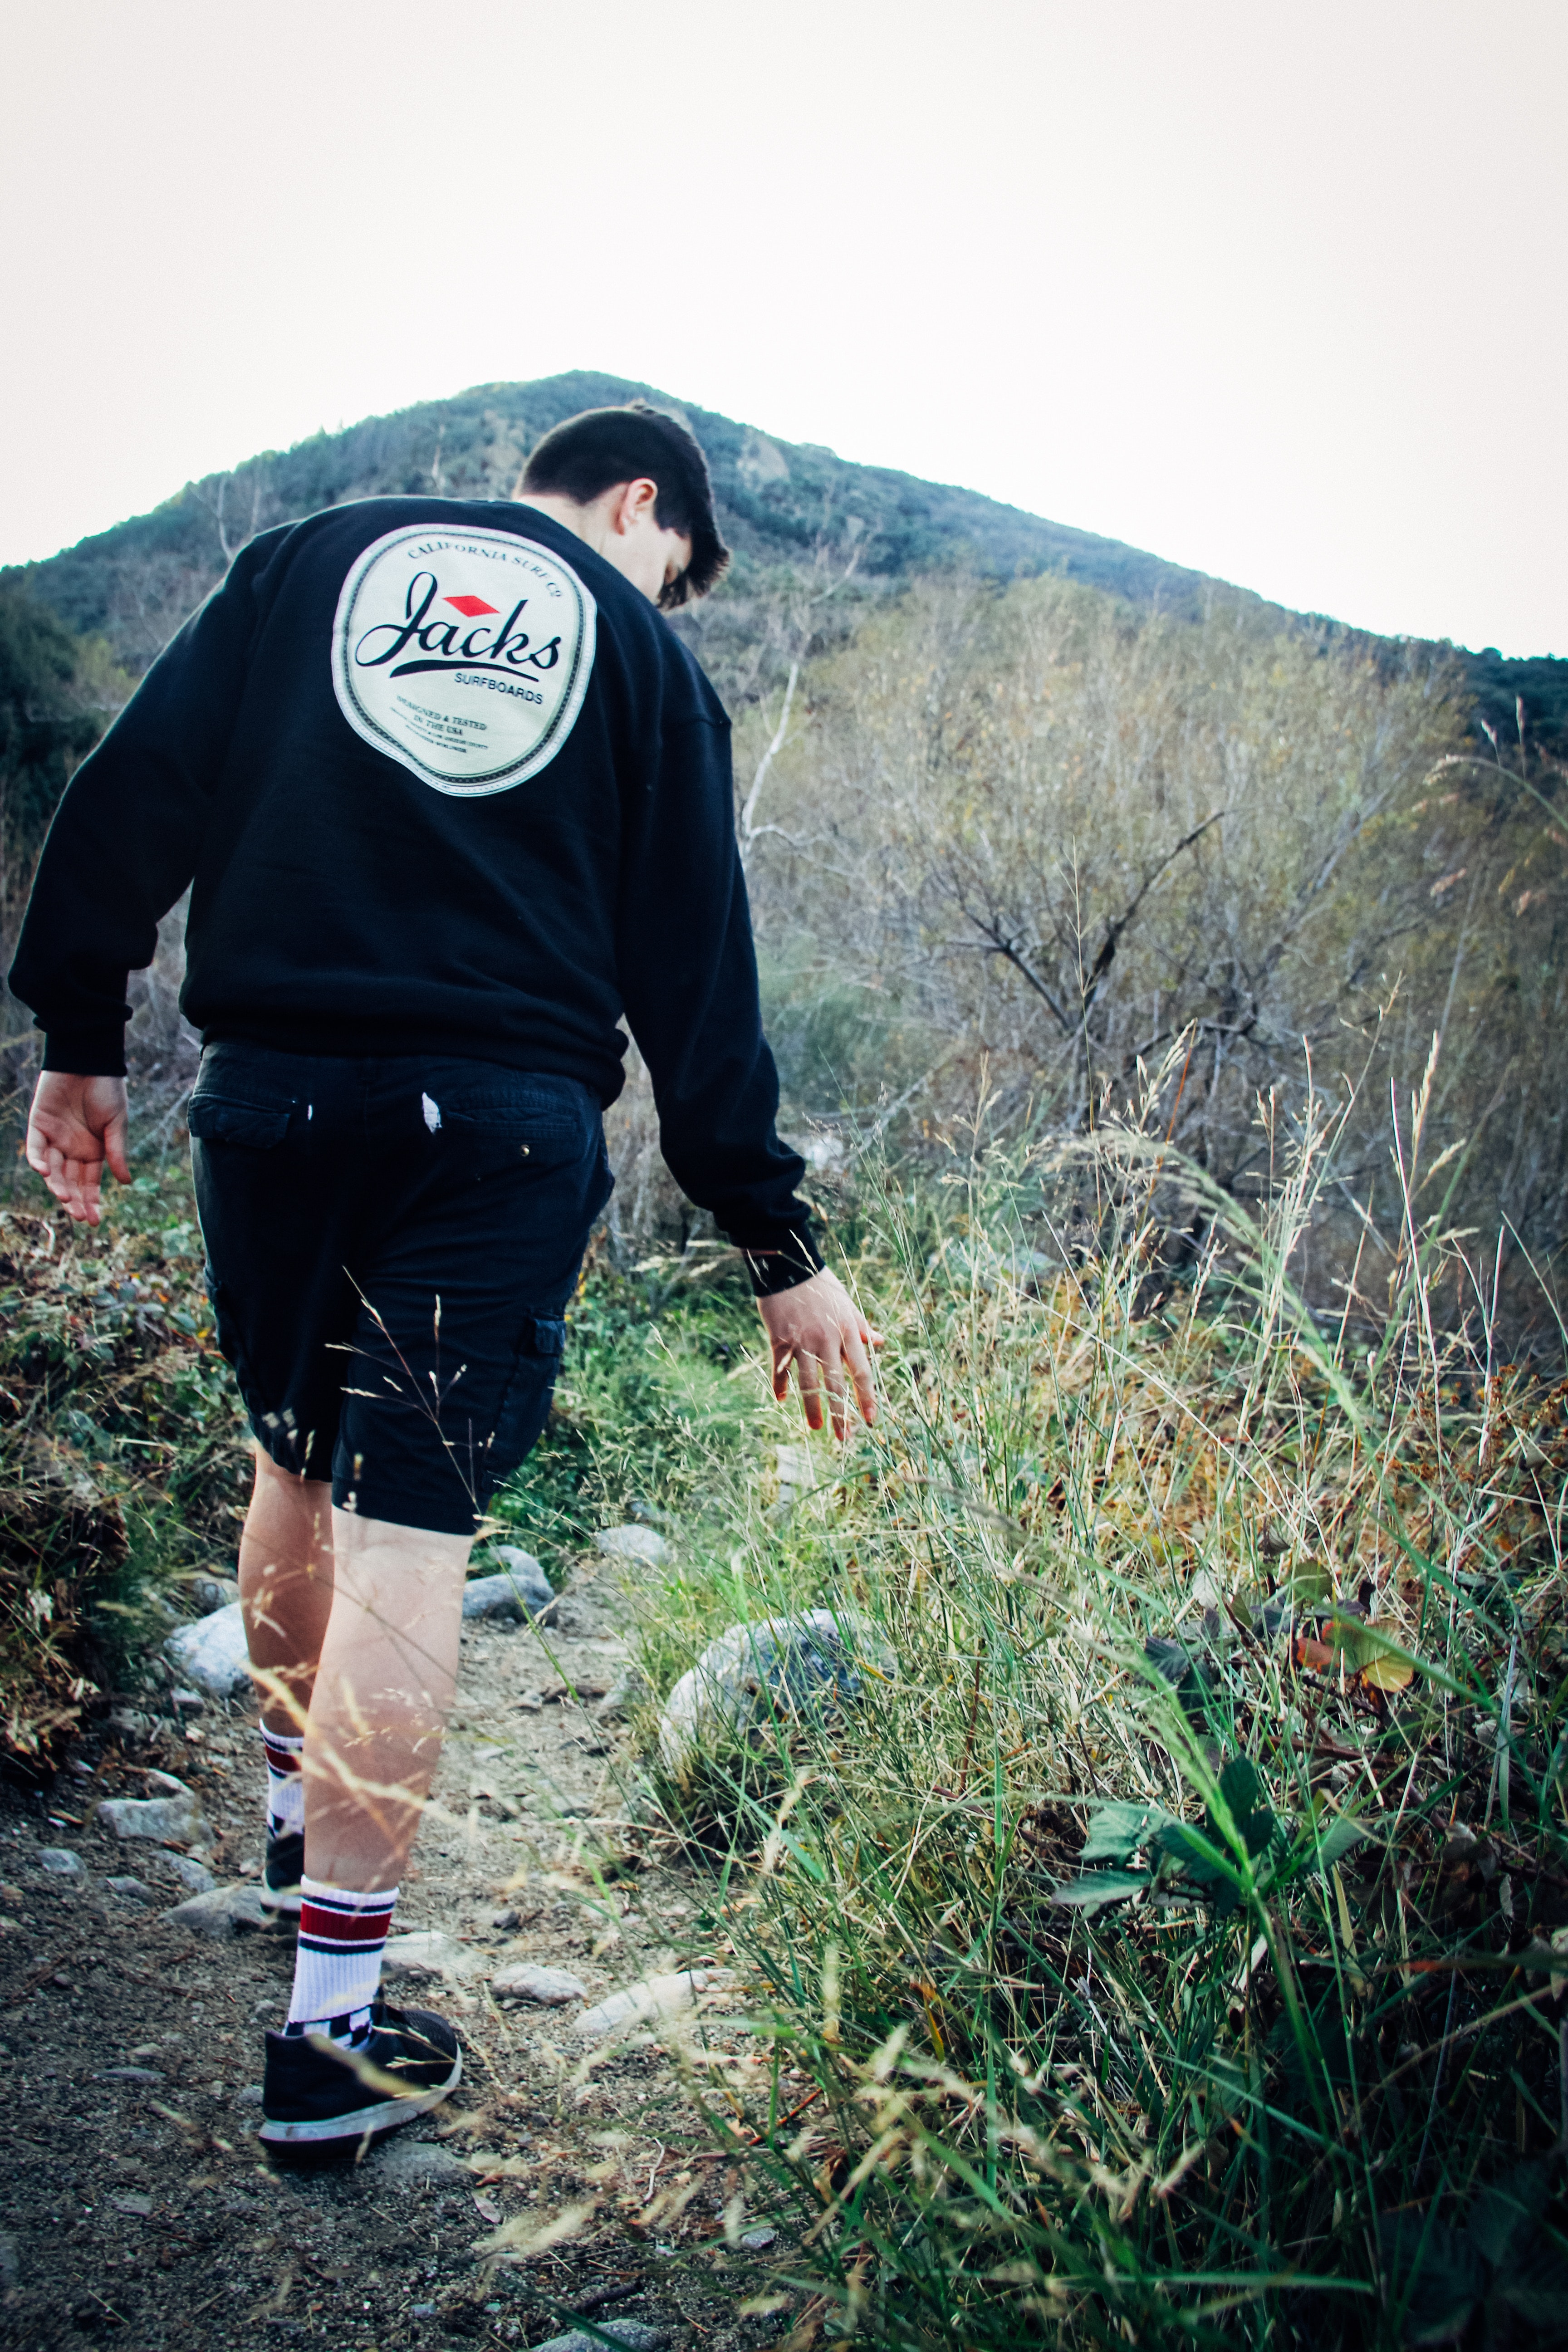
grass, green, wilderness, tree, mountain, t shirt, trail, grassland, plant community, grass family, photography, plant, footwear, recreation, soil, outerwear, landscape, adventure, shrubland, hill, walking, shoe, fell, jacket, road, shrub, forest